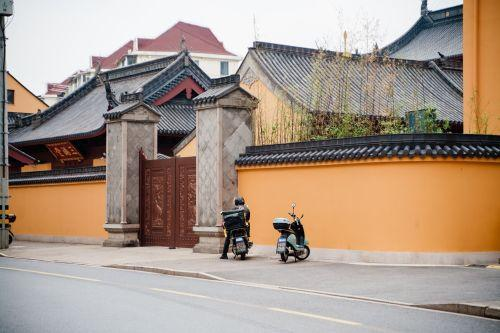
地标名称：三观堂
所在城市：上海市·虹口区